Facundo Pellistri

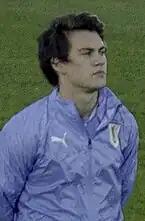
Pellistri lining up for Uruguay in 2022

Pellistri is a former Uruguayan youth international, having made two appearances at under-16 level in 2017. He was called up to the senior team for the first time on 7 January 2022, for the World Cup qualifying matches against Paraguay and Venezuela. He made his full international debut on 27 January, in a 1–0 away win against Paraguay.